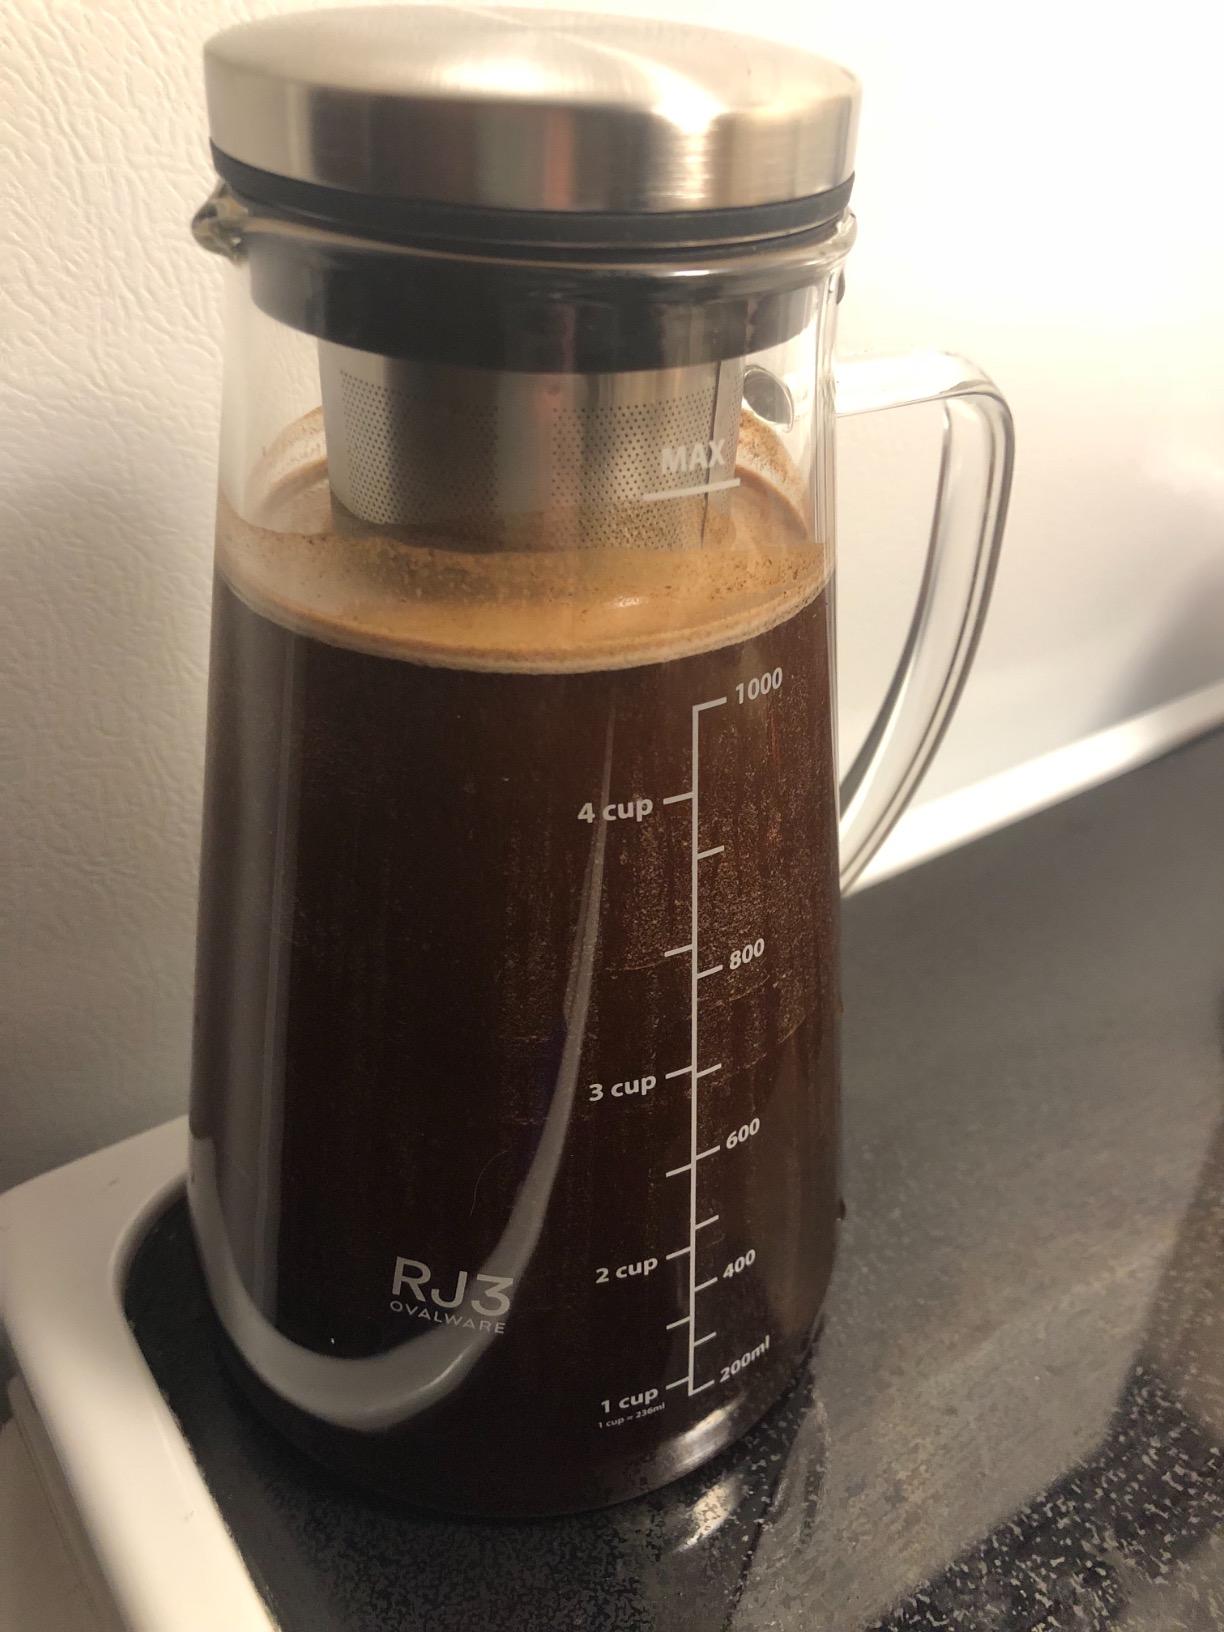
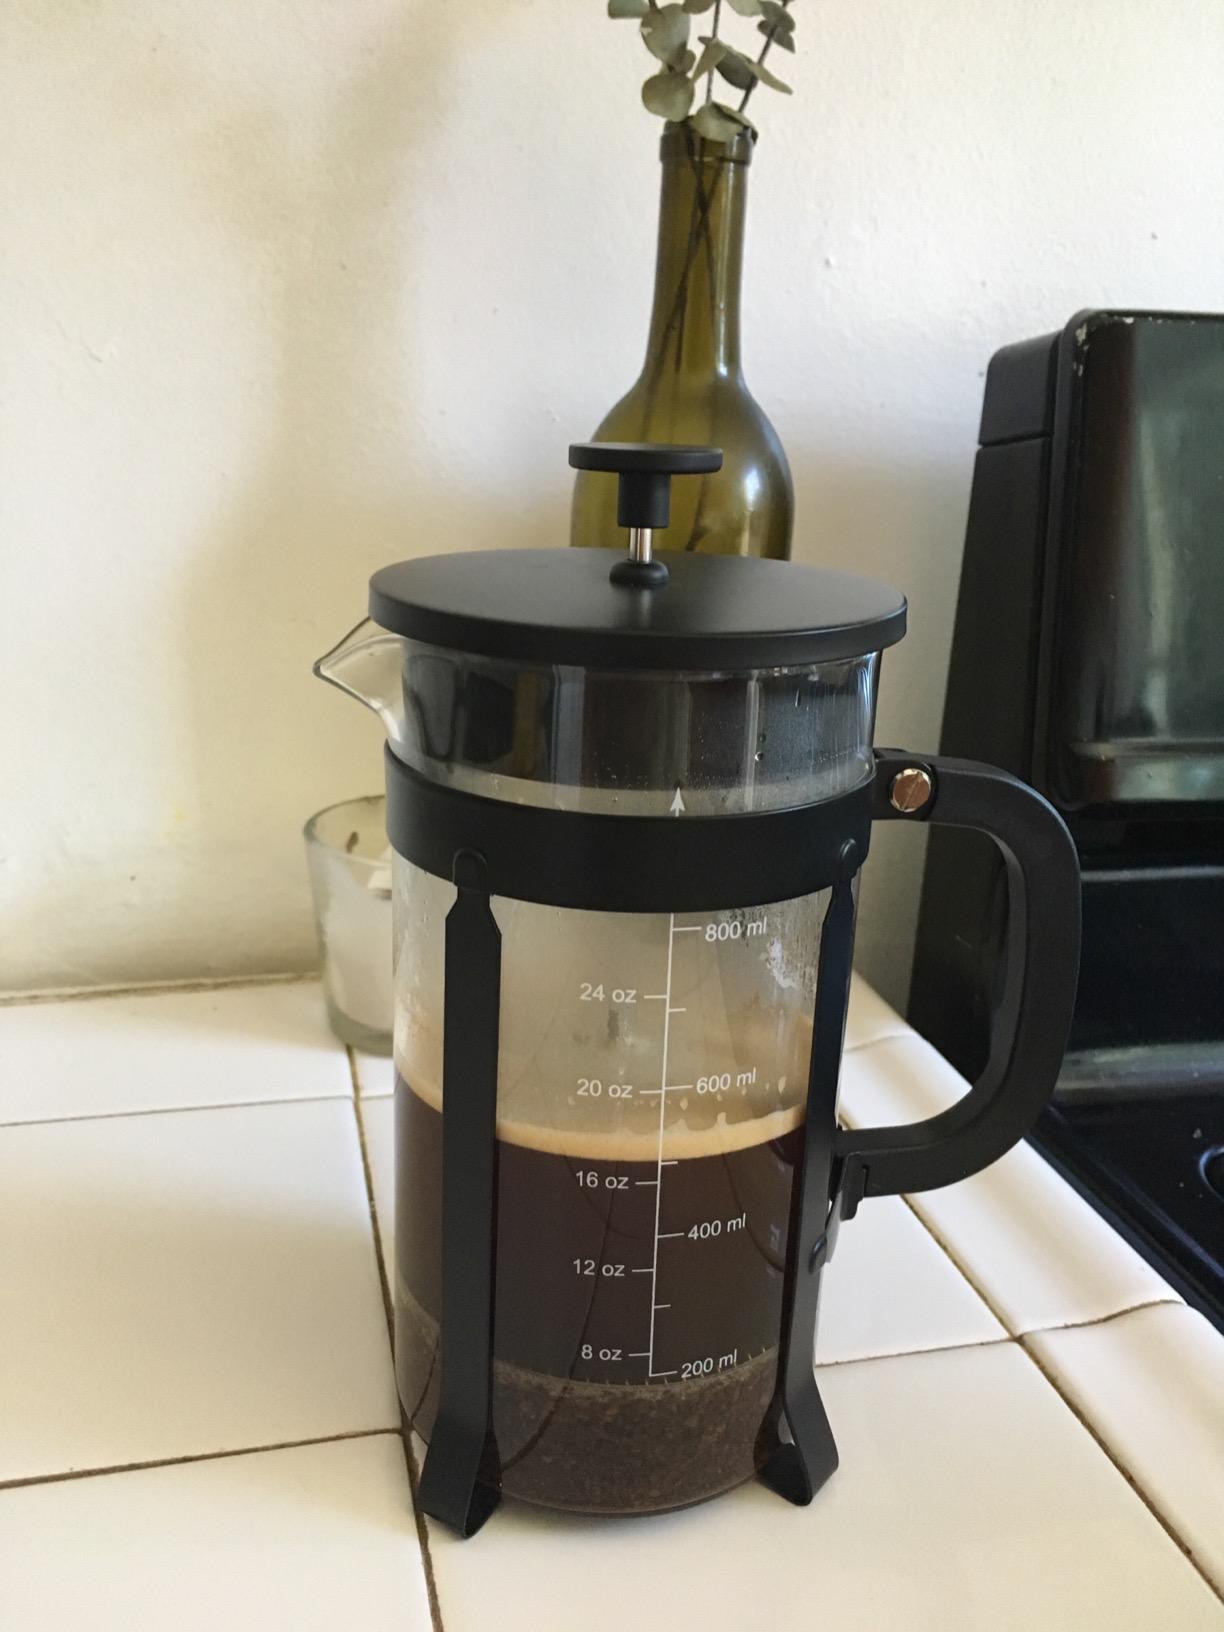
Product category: items_tea
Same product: no